List of tallest buildings in Panama City

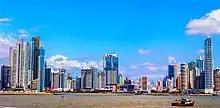
Panama City skyline from Cinta Costera

This lists ranks Panama City skyscrapers that stand at least 150 meters (492 feet) tall, based on standard height measurement. This includes spires and architectural details but does not include antenna masts. Existing structures are included for ranking purposes based on present height. This list includes buildings under construction that have already been topped out.